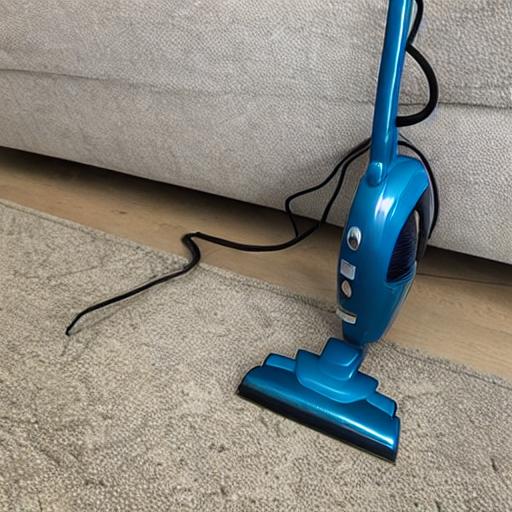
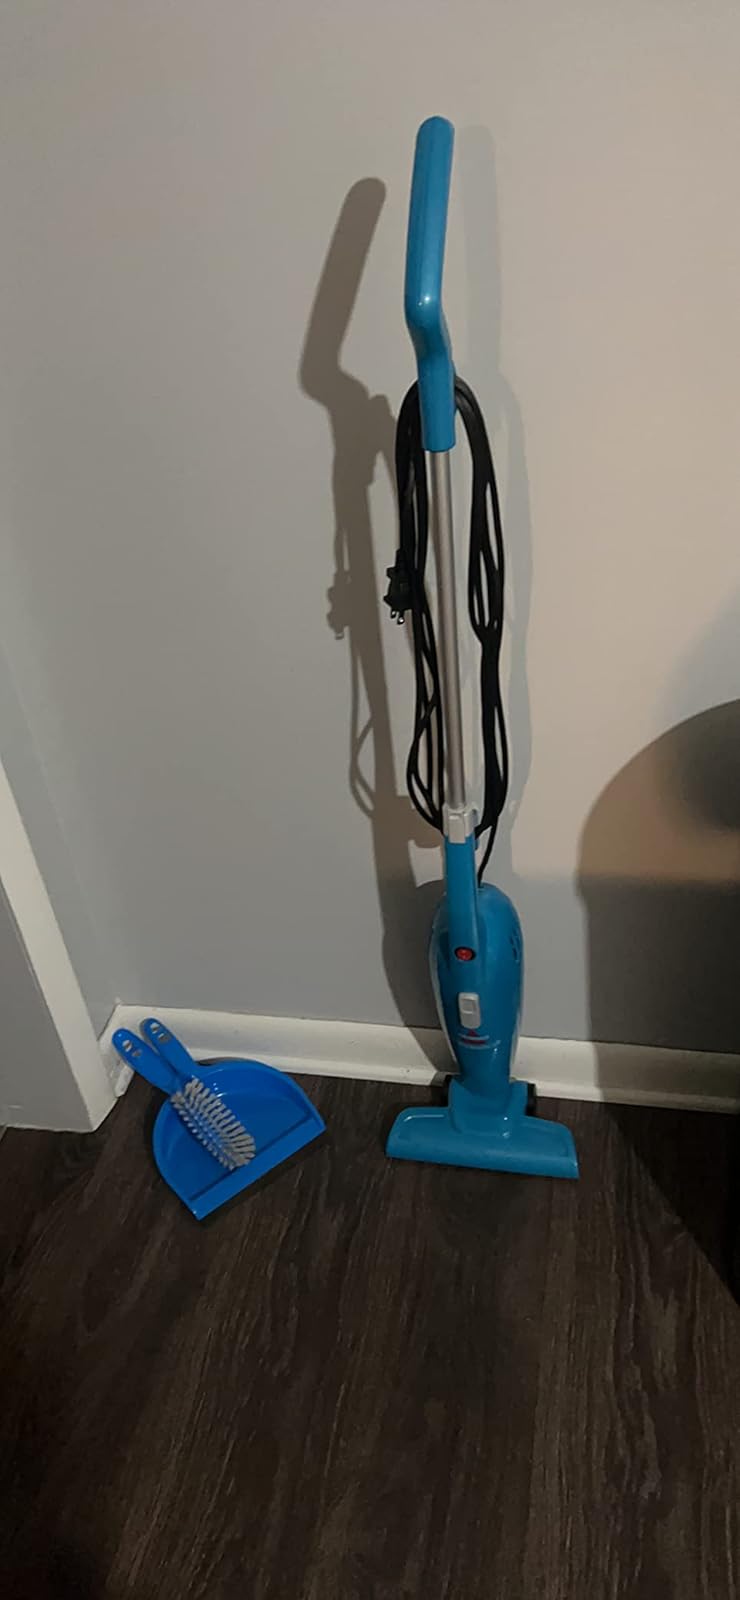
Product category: items_vacuum
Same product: no